The Goat and the Vine

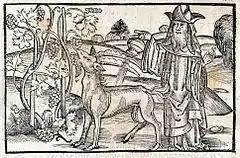
A woodcut of the fable from Sebastian Brant's 1501 collection

The Goat and the Vine is counted as one of Aesop's Fables and is numbered 374 in the Perry Index. There is also a West Asian variant.